Answer in natural language. Which object is closer to the camera taking this photo, white color dining table or sixdrawer dresser in gray? Choose between the following options: sixdrawer dresser in gray or white color dining table
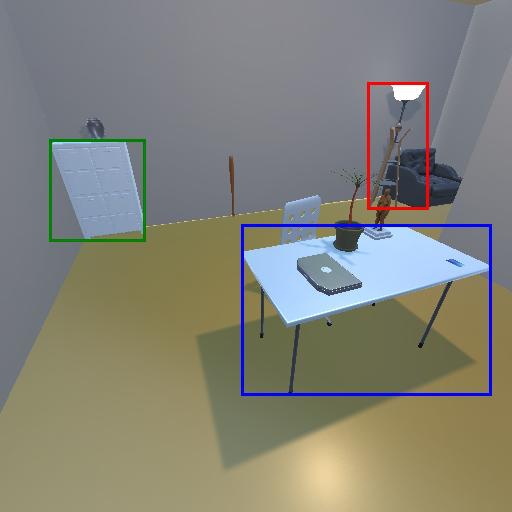
<answer>white color dining table</answer>